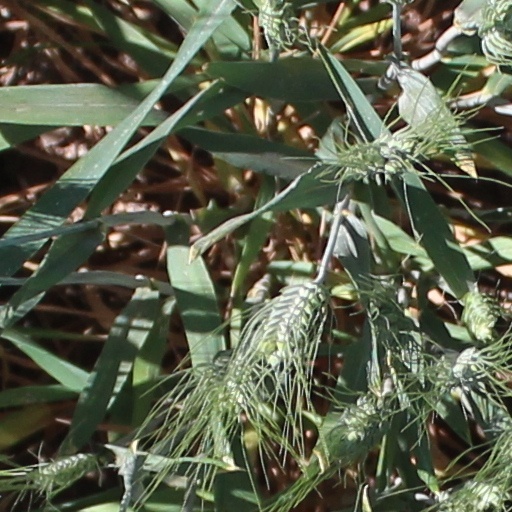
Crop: wheat